Ni Yuanlu

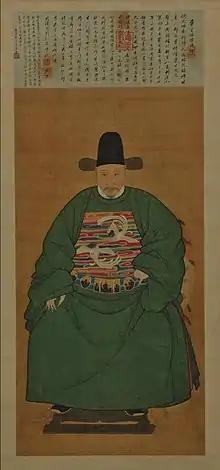
Ni Yuanlu, "Portrait of Ming dynasty official", before 1680. Anhui Museum, Hefei, China

Ni Yuanlu (ca. 1593–1644) was a high-ranking official, calligrapher, and painter during the Ming dynasty of Chinese history.